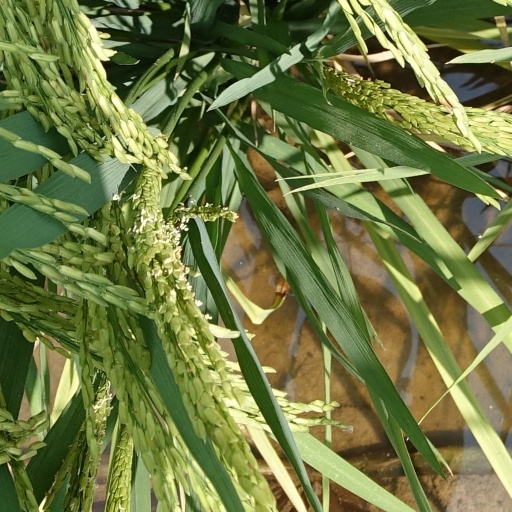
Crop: rice